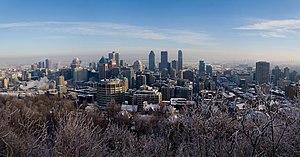
L'économie du Québec est fortement intégrée aux économies du reste du Canada et des États-Unis. Elle s'appuie principalement sur le secteur des services en plus d'un secteur industriel varié mais reposant principalement sur plusieurs industries stratégiques pour l'exportation; l'aéronautique, la production d'aluminium et d'électricité, l’industrie pharmaceutique, l'extraction du fer, du cuivre et des métaux précieux, la coupe de bois et la production de papier.